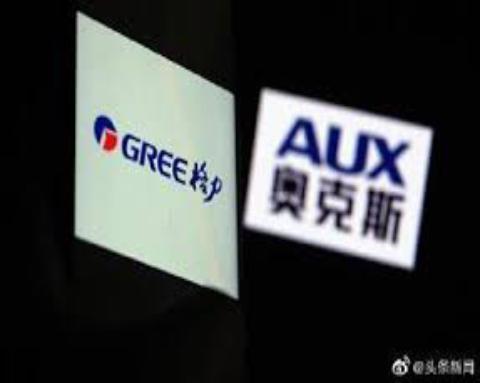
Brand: auxx-1
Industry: Electronic